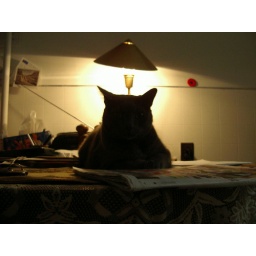
cat in the hat